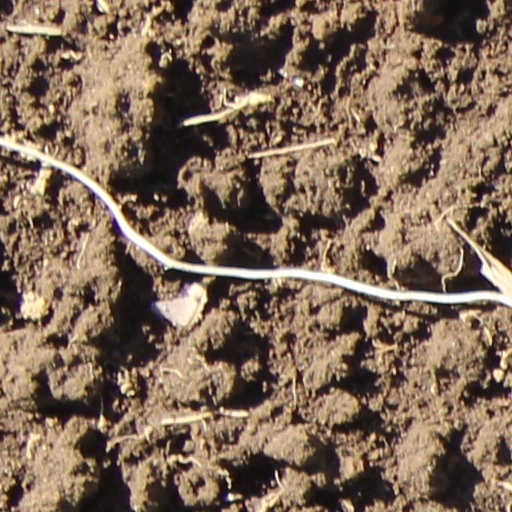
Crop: wheat